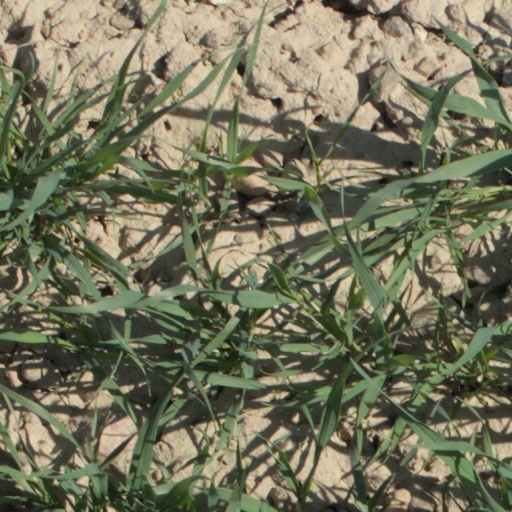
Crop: wheat